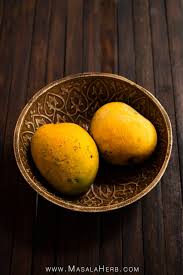
Label: Mango